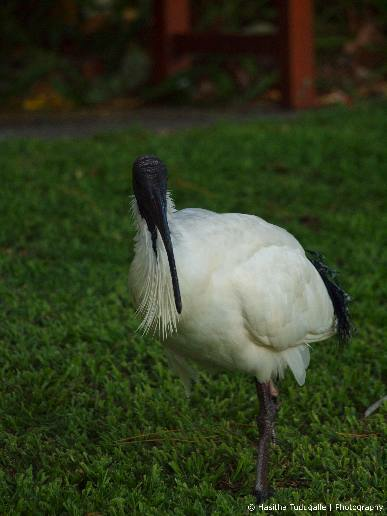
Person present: No